Tughlaq Durbar

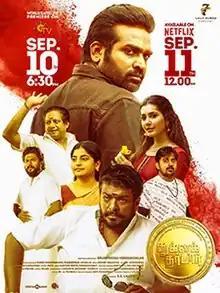
Promotional poster

Tughlaq Durbar is a 2021 Indian Tamil-language political satire film written and directed by Delhi Prasad Deenadayalan, in his directorial debut, with screenplay and dialogues written by Balaji Tharaneetharan. The film stars Vijay Sethupathi, Raashii Khanna, R. Parthiban, Manjima Mohan, Karunakaran, Bagavathi Perumal and Rajkumar. The music of the film is composed by Govind Vasantha, with Manoj Paramahamsa and Mahendiran Jayaraju handling the cinematography and R. Govindaraj edited the film.